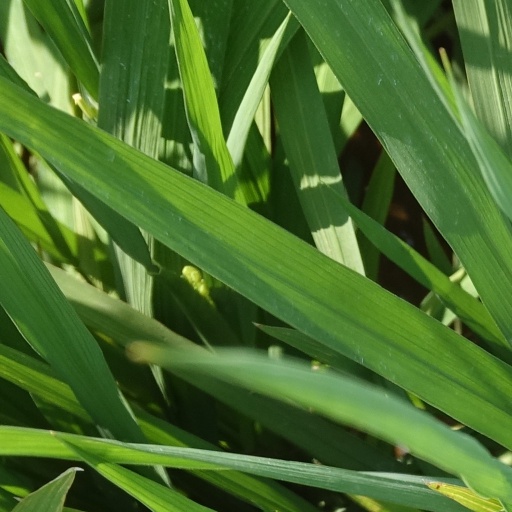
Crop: rice